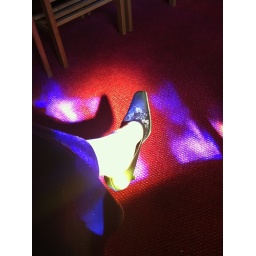
My foot in stained glass window colours